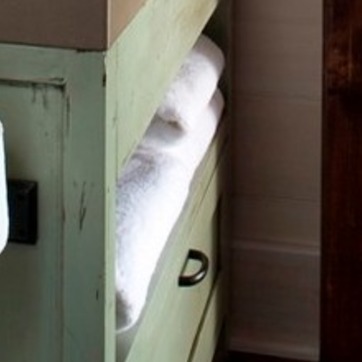
Material: fabric